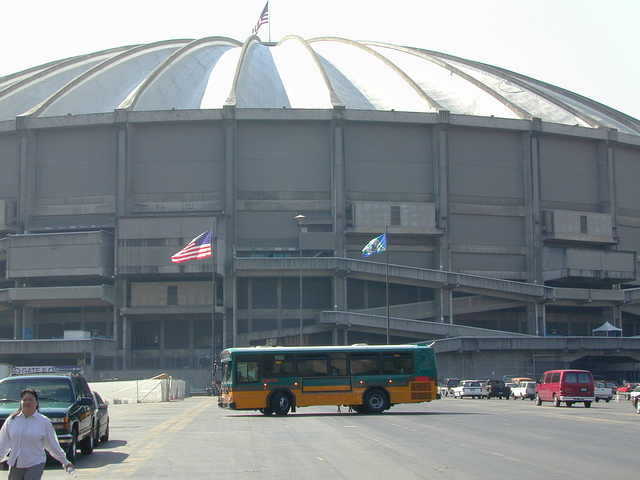
Green and yellow bus parked in front of a large building.

A bus perpendicular to a couple lanes of traffic.

A bus riding past a big dome structure in the United States.

A bus is parked outside of a stadium awaiting passengers to board.